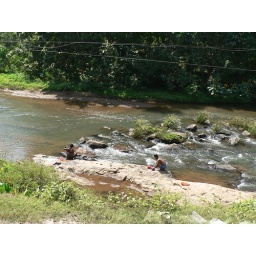
On the road to Thenmala. People washing their robes in a river flowing by the road.